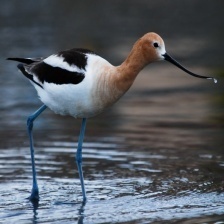
Species: AMERICAN AVOCET
Scientific name: PSITTACULA EUPATRIA